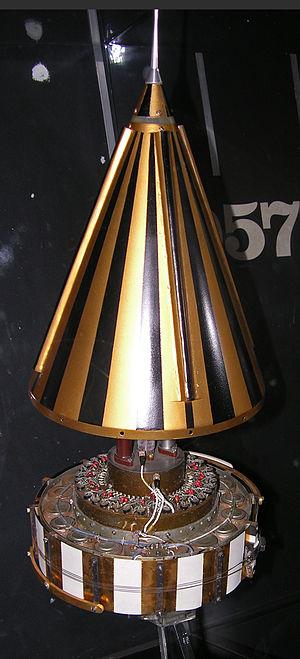
Le programme Pioneer est un programme de la NASA d'exploration du Système solaire à l'aide de sondes spatiales. Entre 1958 et 1978, 19 sondes Pioneer ont été envoyées avec des missions et des configurations différentes vers la Lune, le Soleil, Jupiter, Saturne et Vénus. Les sondes les plus remarquables sont Pioneer 10 et Pioneer 11, qui ont exploré les planètes externes.